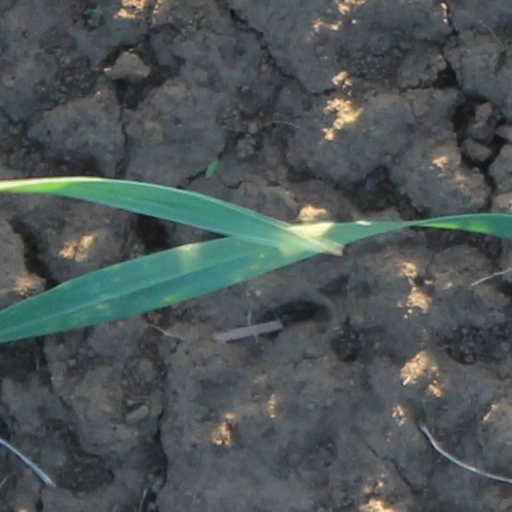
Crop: wheat